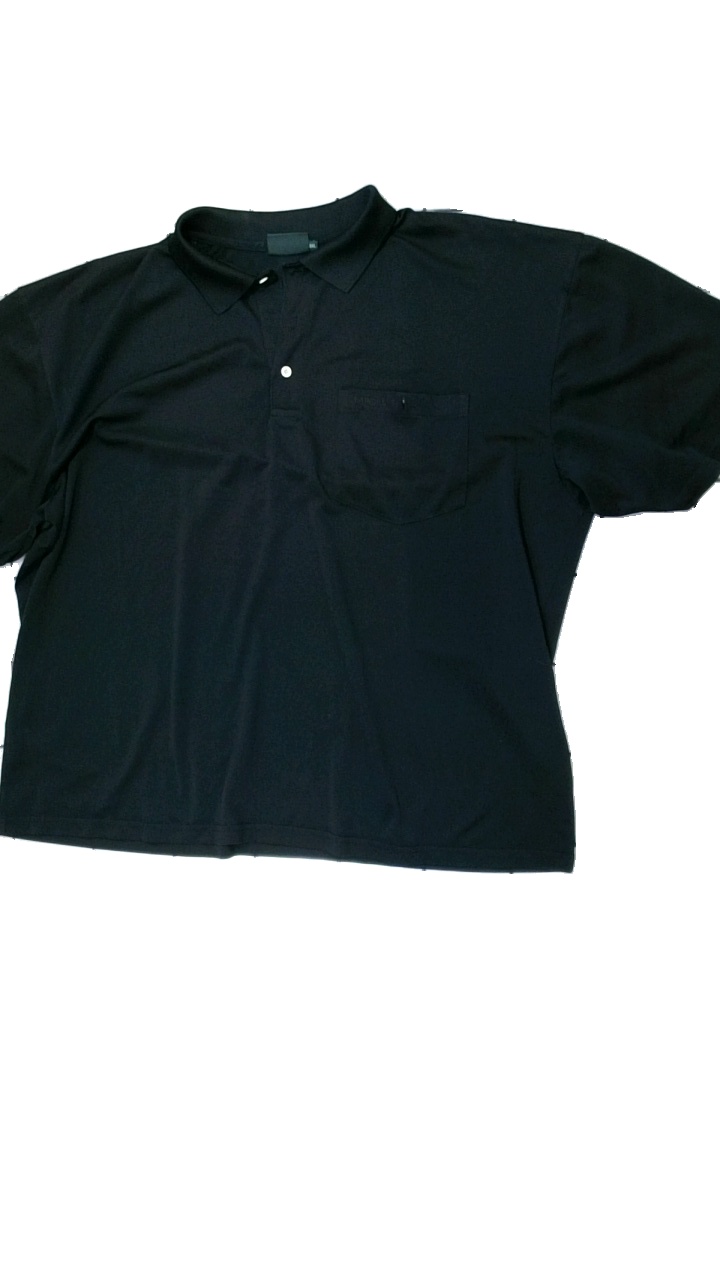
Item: Top (Men)
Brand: Lapidus
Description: svart pike, en knapp saknas
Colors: Black
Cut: Regular
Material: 100% polyester
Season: All
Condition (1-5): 2
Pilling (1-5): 5
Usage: Export
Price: <50